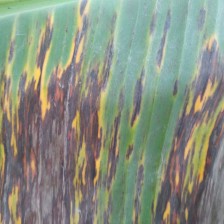
Label: sigatoka